Ancient Greek medicine

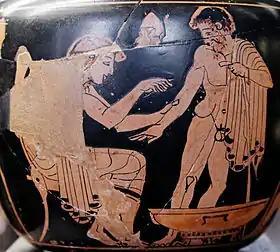
Physician treating a patient (Attic red-figure aryballos, 480–470 BC)

Ancient Greek medicine was a compilation of theories and practices that were constantly expanding through new ideologies and trials. The Greek term for medicine was "iatrikē". Many components were considered in ancient Greek medicine, intertwining the spiritual with the physical. Specifically, the ancient Greeks believed health was affected by the humors, geographic location, social class, diet, trauma, beliefs, and mindset. Early on the ancient Greeks believed that illnesses were "divine punishments" and that healing was a "gift from the Gods". As trials continued wherein theories were tested against symptoms and results, the pure spiritual beliefs regarding "punishments" and "gifts" were replaced with a foundation based in the physical, i.e., cause and effect.